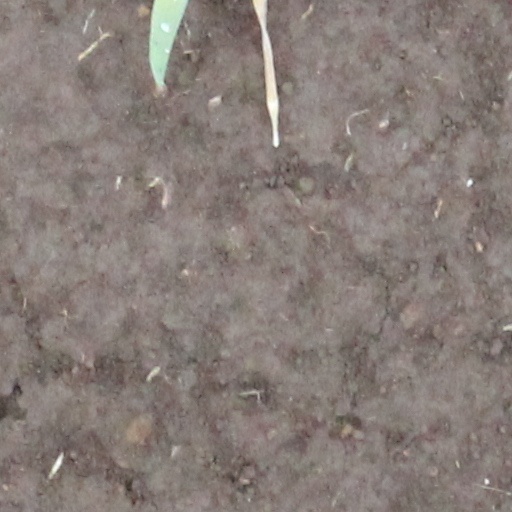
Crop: wheat